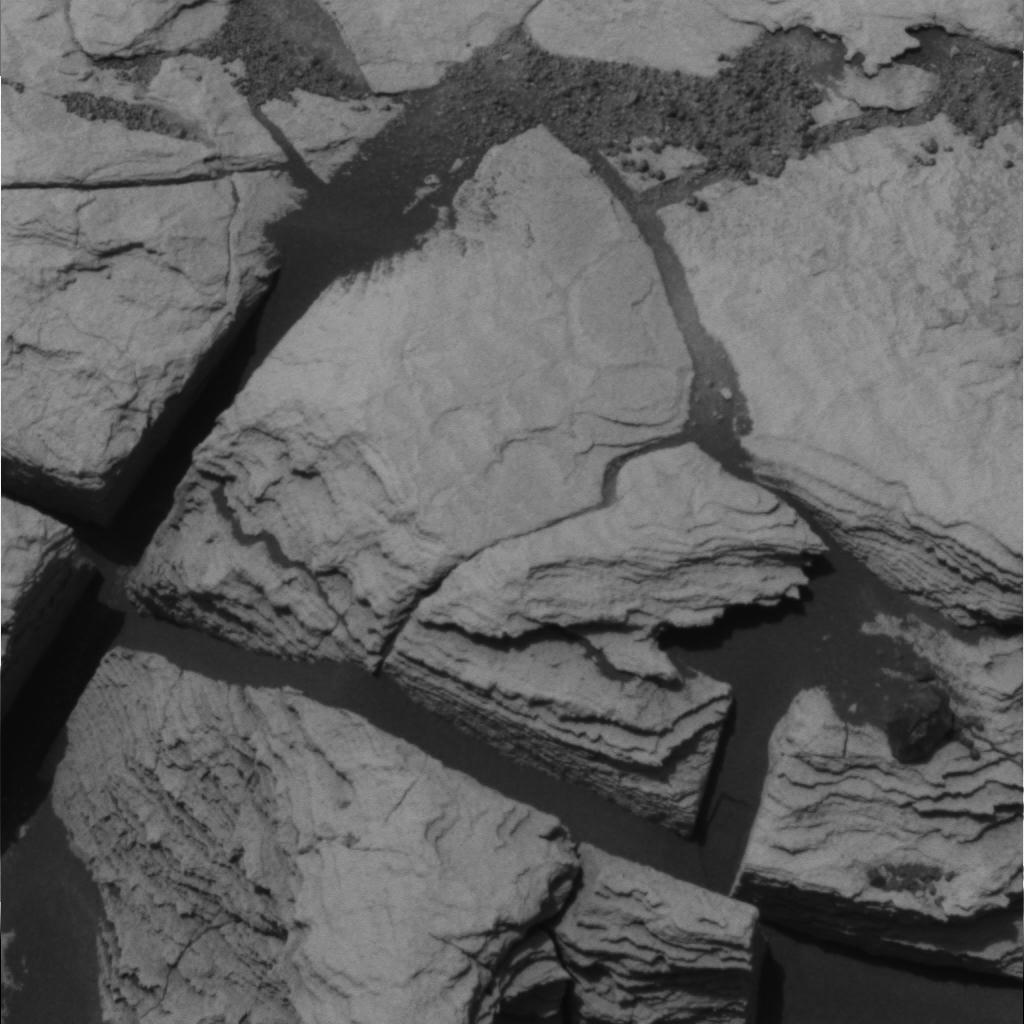
Surface features visible: Rock Outcrops, Rock (Linear Features), Soil, Spherules, Nearby Surface